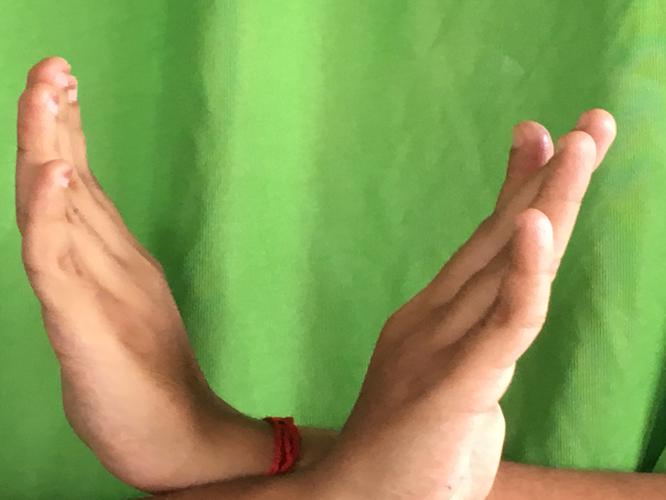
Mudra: Swastikam
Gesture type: double_hand